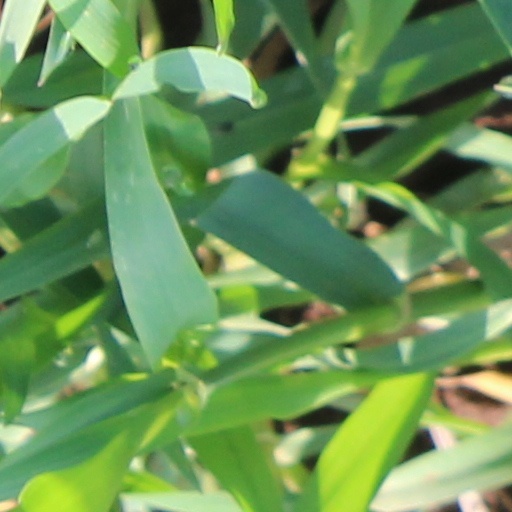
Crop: wheat